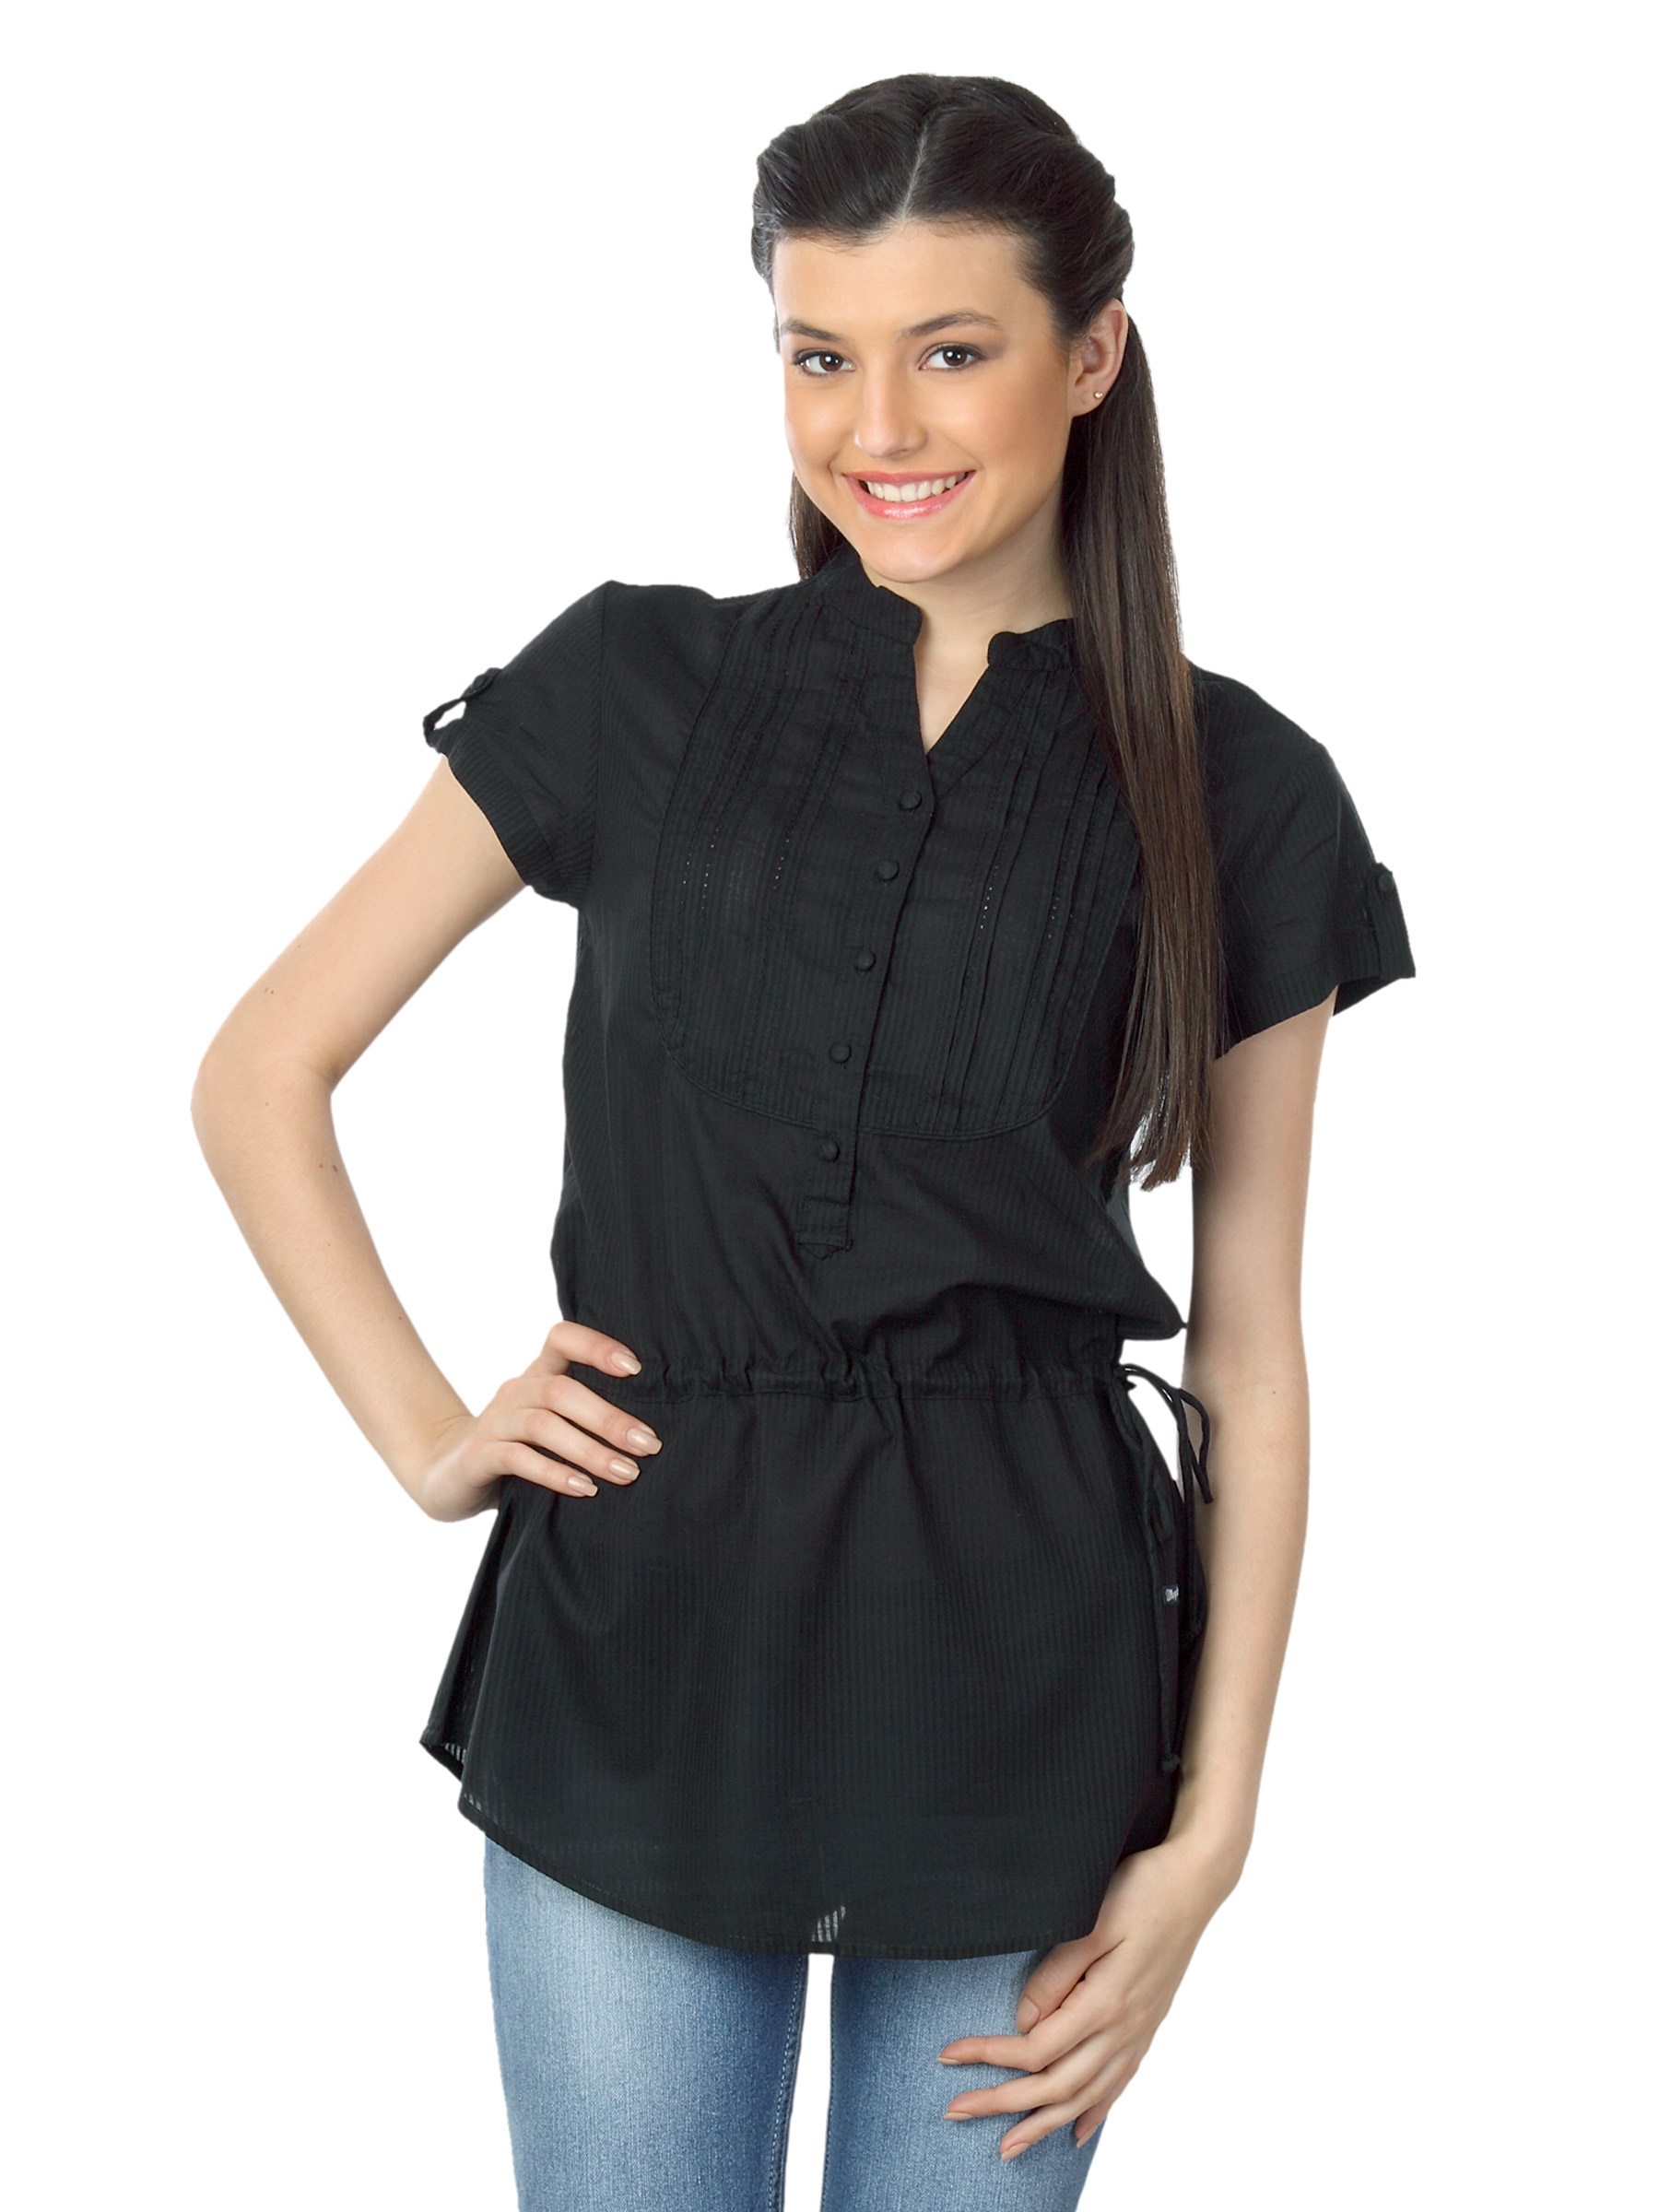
Wrangler Women Maria Black Top
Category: Apparel / Topwear / Tops
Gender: Women
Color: Black
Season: Summer 2012
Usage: Casual